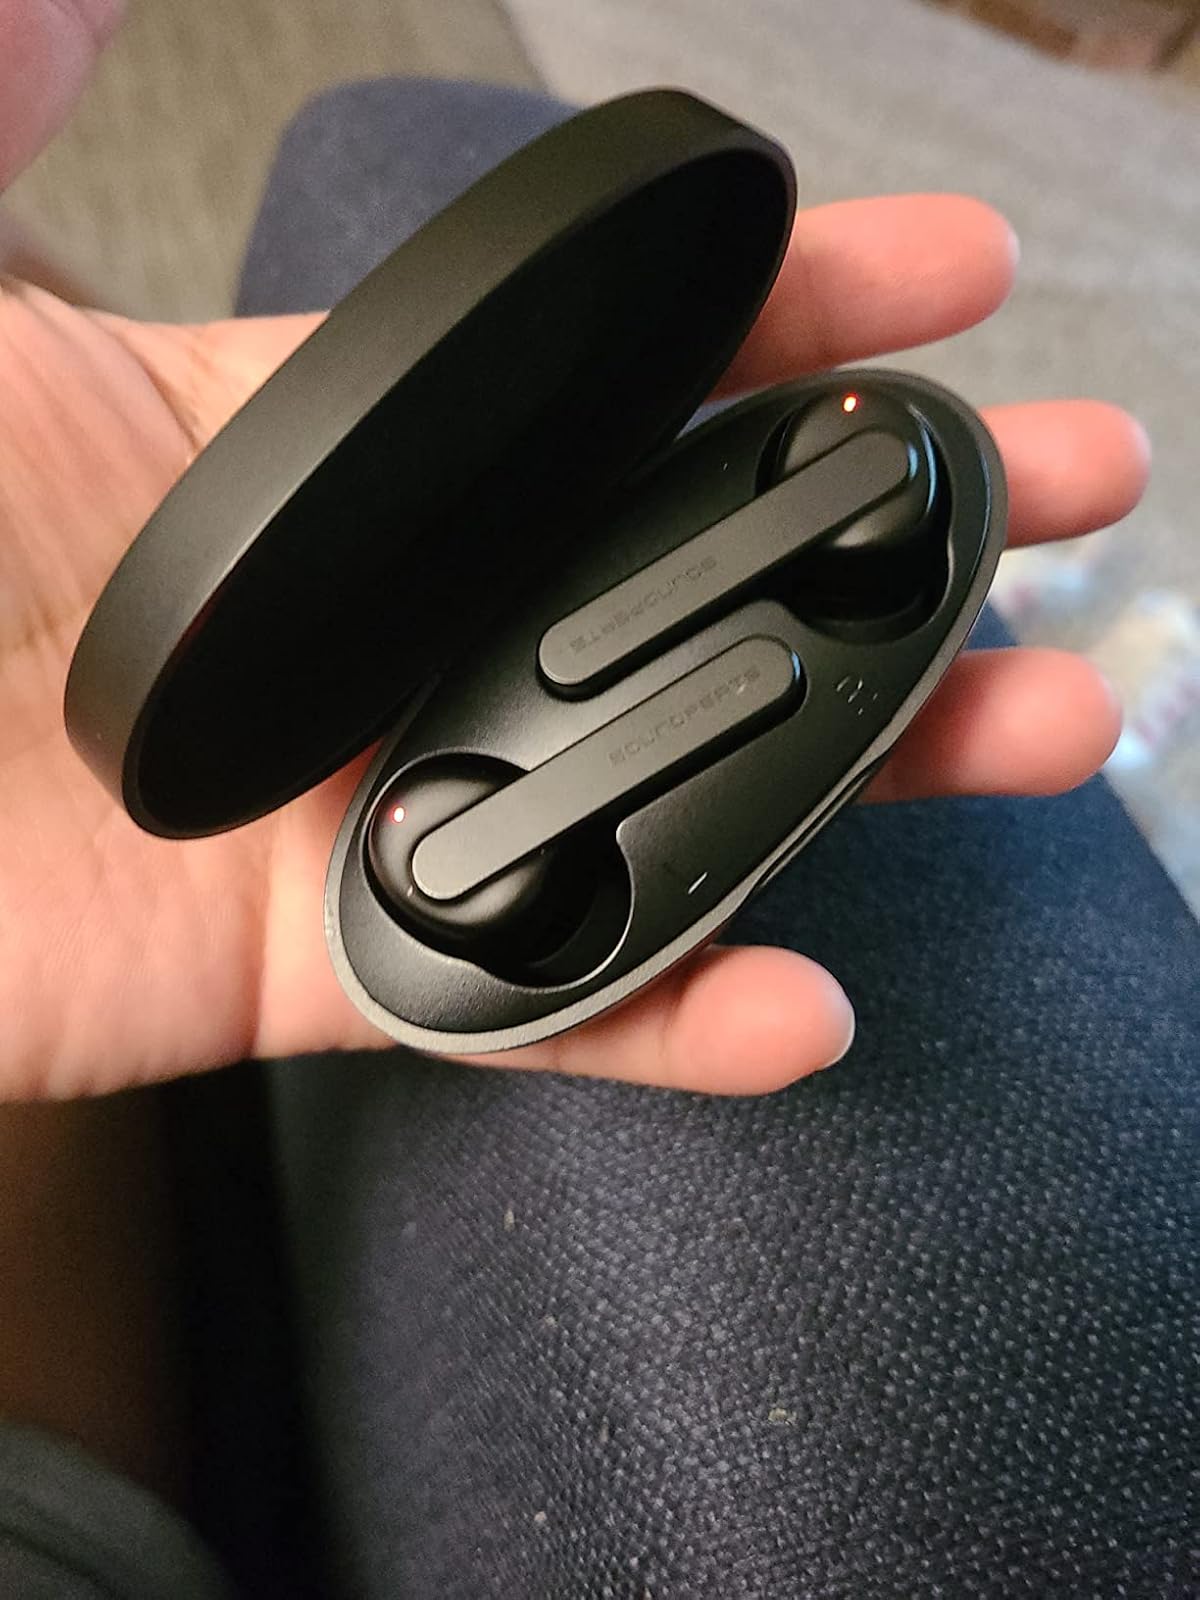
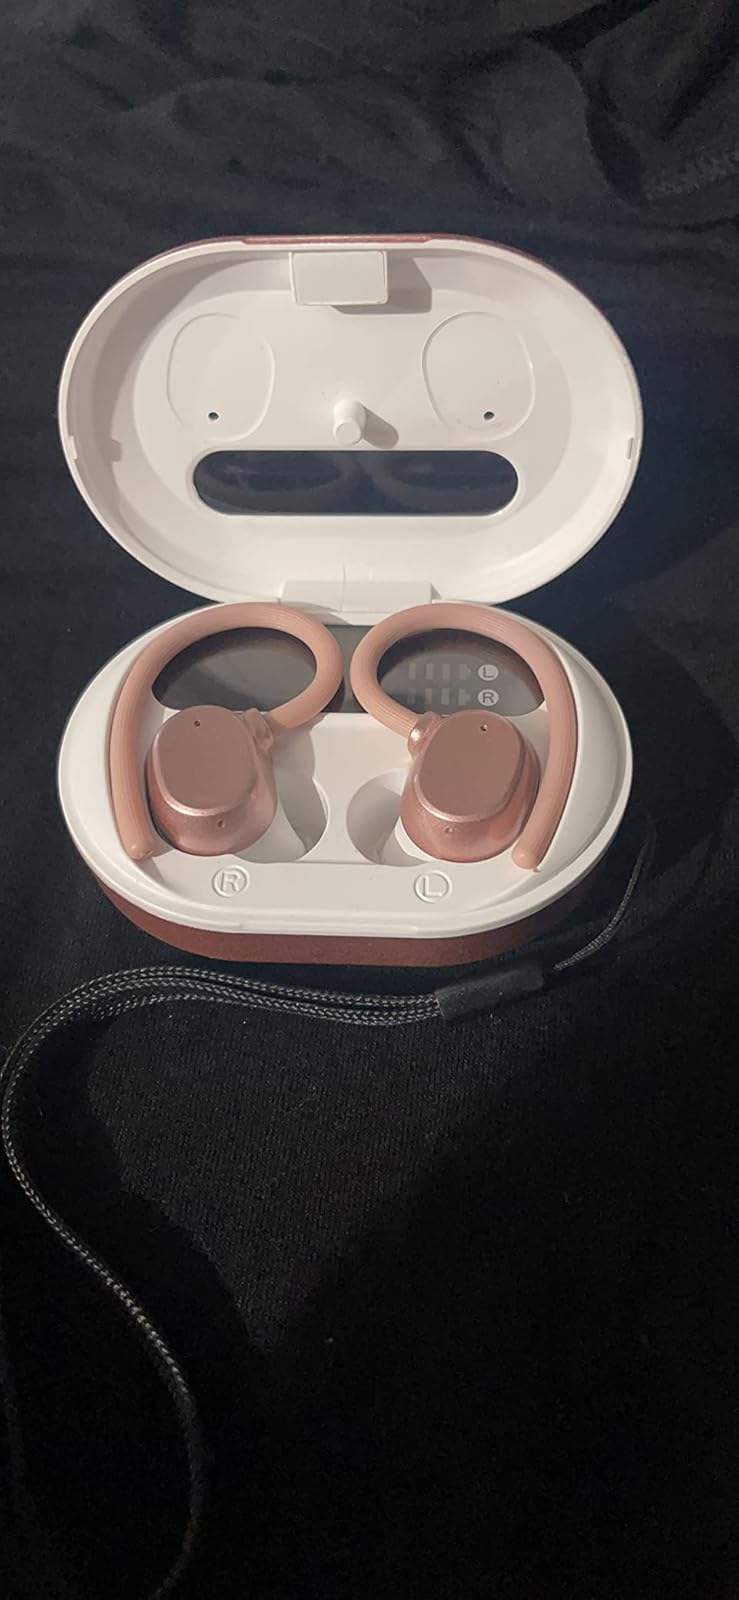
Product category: earbuds
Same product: no